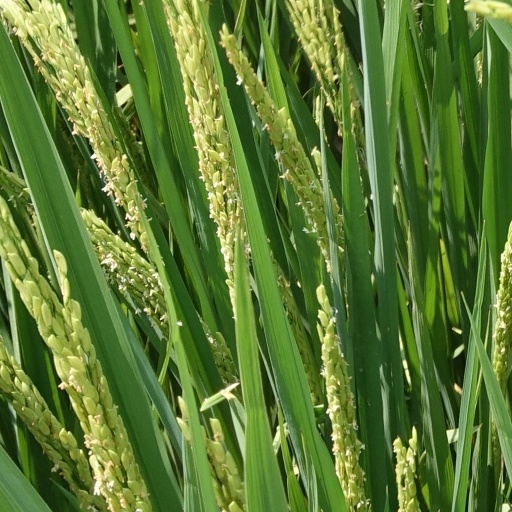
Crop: rice